Stockinish Island

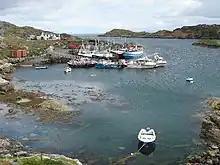
Stockinish Harbour

Stockinish Island is an uninhabited island off Harris, in the Outer Hebrides.